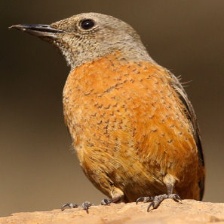
Species: CAPE ROCK THRUSH
Scientific name: MONTICOLA RUPESTRIS